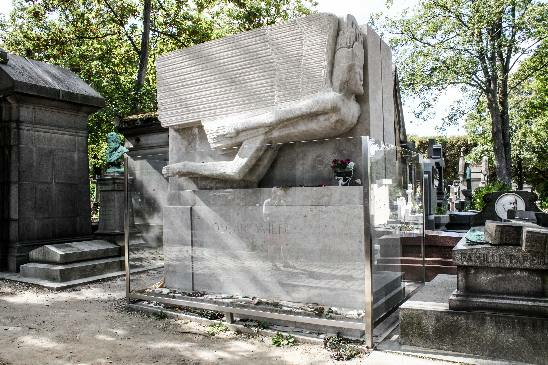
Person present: No